Samuel Davenport (Australian politician)

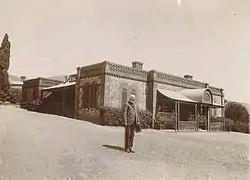
Davenport at Beaumont House during 1880.

From 1849 he lived mostly at his home in Beaumont, in his residence of Beaumont House, which he owned from 1851 onwards. He continued to care for the welfare of tenants at Macclesfield, providing attractive rental terms.